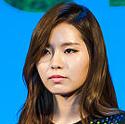
Age: 18